Kevin Stefanski

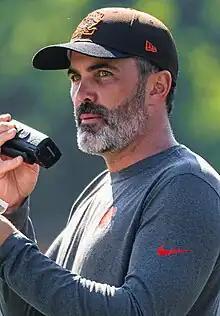
Stefanski with the Browns in 2023

Kevin Lawrence Stefanski (born May 8, 1982) is an American professional football coach who is the head coach of the Cleveland Browns of the National Football League (NFL). He began his NFL career as an assistant coach for the Minnesota Vikings from 2006 to 2019 and was the offensive coordinator during his final two seasons. Stefanski left Minnesota to become the Browns' head coach in 2020, where he led the team to their first playoff appearance since 2002. He was named NFL Coach of the Year after the season, becoming the first Browns coach to receive the honor since 1976 and the first following the franchise's 1999 return as an expansion team. He led the Browns to a second playoff appearance in 2023 and won a second NFL Coach of the Year award for his work that season.